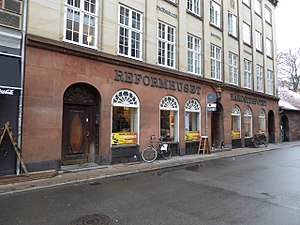
Accord
Accords lagerudsalg i Skindergade.
Accord er en dansk butikskæde, der sælger og køber brugte dvd'er, blu-Ray's, cd'er og LP'er samt i mindre omfang bøger, tegneserier og kassettebånd mv.